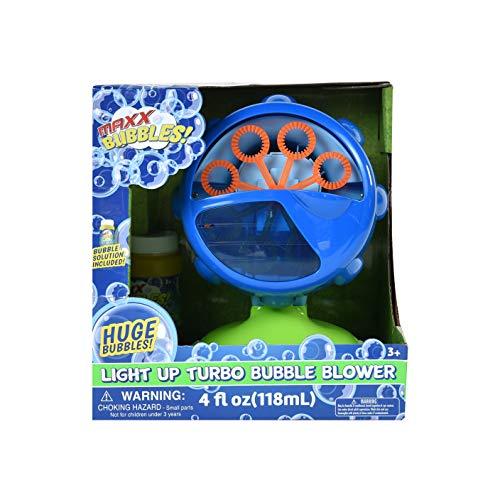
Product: Sunny Days Entertainment Maxx Bubbles Automatic Turbo Bubble Machine for Kids with LED Light-Up for Nighttime Play and Adjustable Angle: Outdoor and Indoor Use
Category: Toys & Games | Sports & Outdoor Play | Bubbles
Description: Then, place on any flat surface, push the button, and let the bubble party start.
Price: $8.53
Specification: ProductDimensions:8.2x6.2x9inches|ItemWeight:1.54pounds|ShippingWeight:1.54pounds(Viewshippingratesandpolicies)|ASIN:B07N1KHDKH|Itemmodelnumber:B07N1KHDKH|Manufacturerrecommendedage:36months-11years